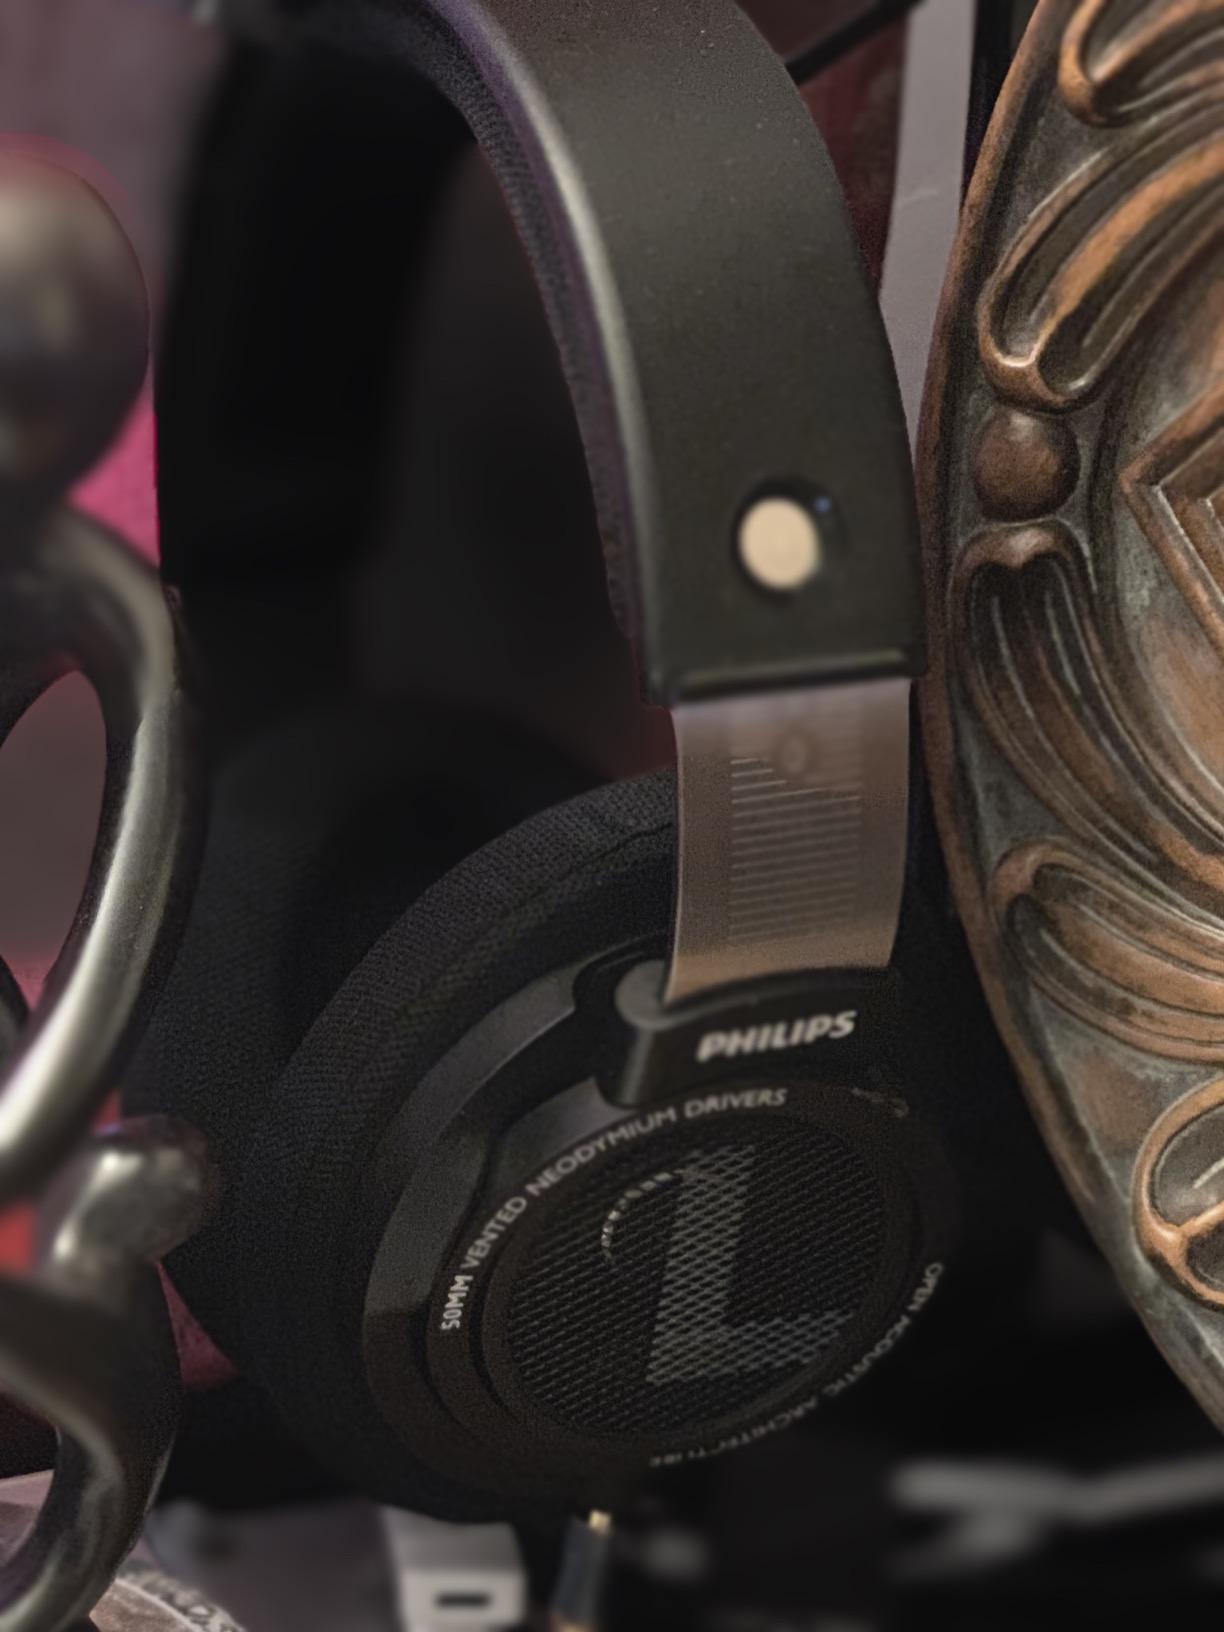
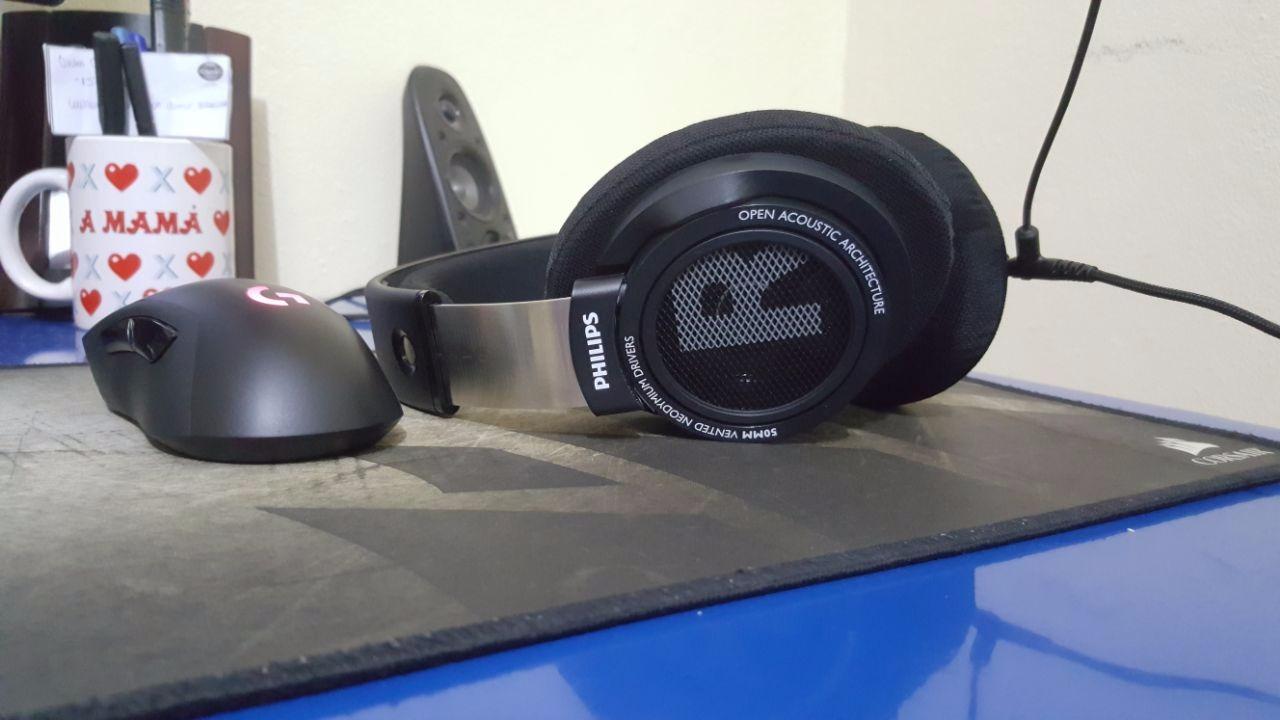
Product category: headphones
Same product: yes